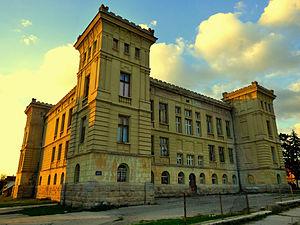
La maison de Karađorđe à Rača se trouve à Rača, dans le district de Šumadija, en Serbie. Elle est inscrite sur la liste des monuments culturels protégés de la République de Serbie.